Frederik de Wit

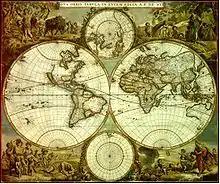
Nova Orbis Tabula in Lucem Edita by De Wit,

Frederik de Wit (born Frederik Hendriksz; – July 1706) was a Dutch cartographer and artist.